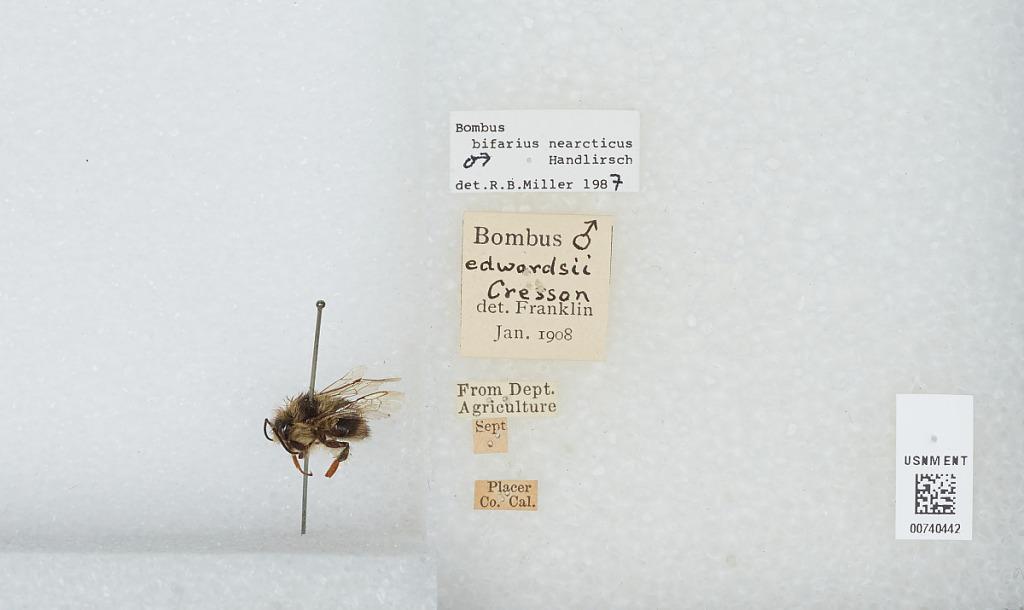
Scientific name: Bombus (Pyrobombus) bifarius Cresson
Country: United States
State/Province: California
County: Placer
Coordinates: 39.06, -120.73
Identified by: Miller, R. B.